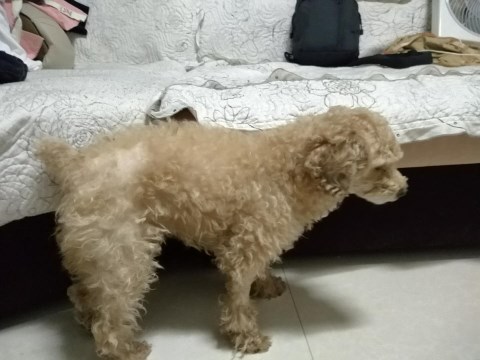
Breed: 7449-n000128-teddy